Lena Meyer-Landrut

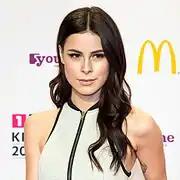
Meyer-Landrut at the 1LIVE Krone 2015

From March to May 2014, Meyer-Landrut returned as coach for the second season of "The Voice Kids" along with Henning Wehland from Söhne Mannheims and Johannes Strate from Revolverheld. Around the same time, she began principal work on her fourth studio album "Crystal Sky". Taking her sound further into the electro and dance pop genre, she worked with the English production and songwriting team Biffco, and the Berlin-based collective Beatgees on most of the album. In November 2014, one of their collaborations, the children's song "Schlaft alle", appeared on the compilation album "Giraffenaffen 3". The same month, Meyer-Landrut's rendition of the Aladdin song "A Whole New World" was included on the compilation album "I Love Disney".